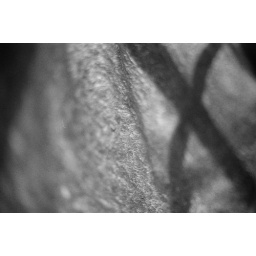
towel in window